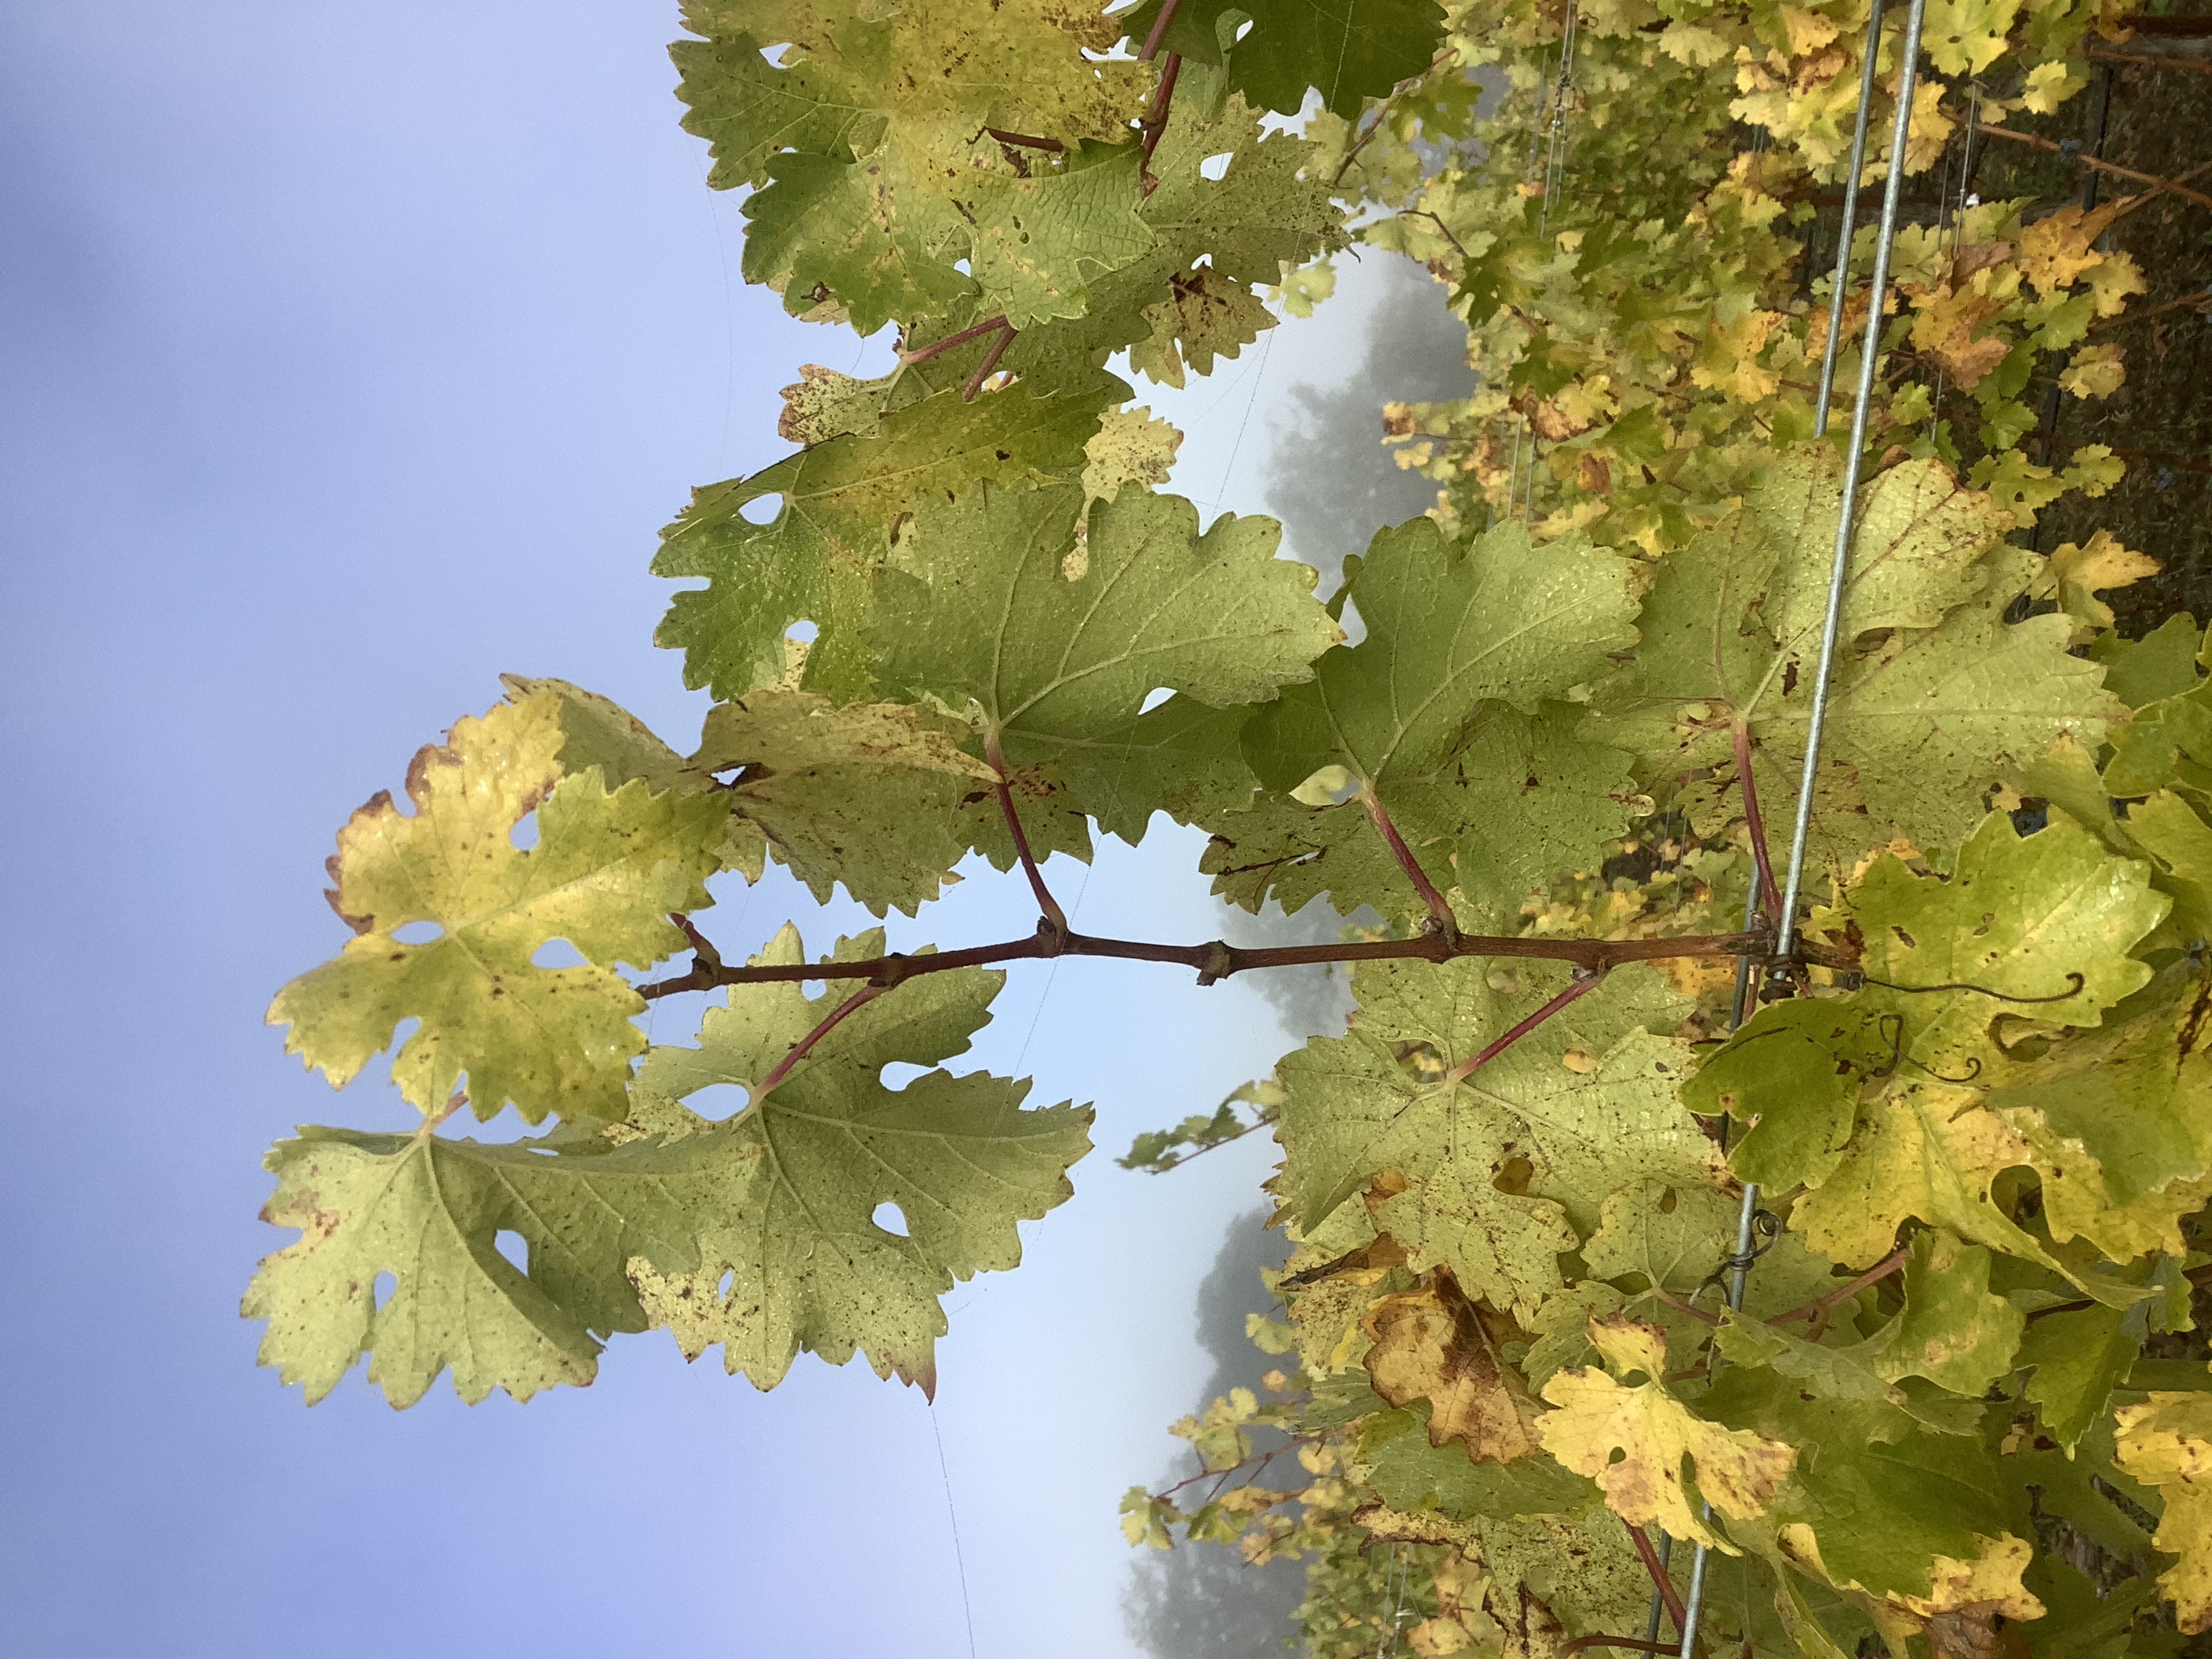
Label: No Virus